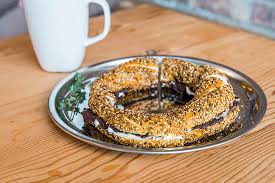
Yemek: simit